Confidence Man (Lost)

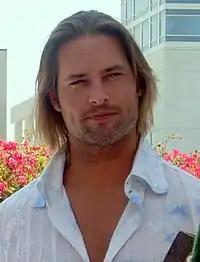
An image of Josh Holloway, a 40-year-old white man with blonde hair, showing a slight smile

The episode was written to humanize Sawyer and set up the love triangle between him, Kate and Jack. Kate was meant to look at Sawyer in a new way, and, according to Lindelof, think, "wow, this guy is not just a belligerent." The episode also shows the moral ambiguity of some characters by revealing more of their personalities, with the ones introduced as protagonists doing things that are generally not viewed as protagonist-like– an example being Jack beating Sawyer and eventually asking Sayid to torture him; and an antagonistic character, Sawyer, proving not to be solely antagonist-like– an example being his backstory and flashback, which show that he is not exclusively evil. Lindelof explained that he wanted Sawyer to "come out of his shell a little, and say to the audience, 'you're supposed to like this guy'", further explaining, "the root of him being an asshole is that these horrible things happened to him when he was a little kid, and he's really really angry."